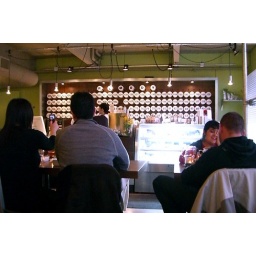
male and female clientelle, mainly trendy YUPPY looking people, in Remedy Teas, Capitol Hill